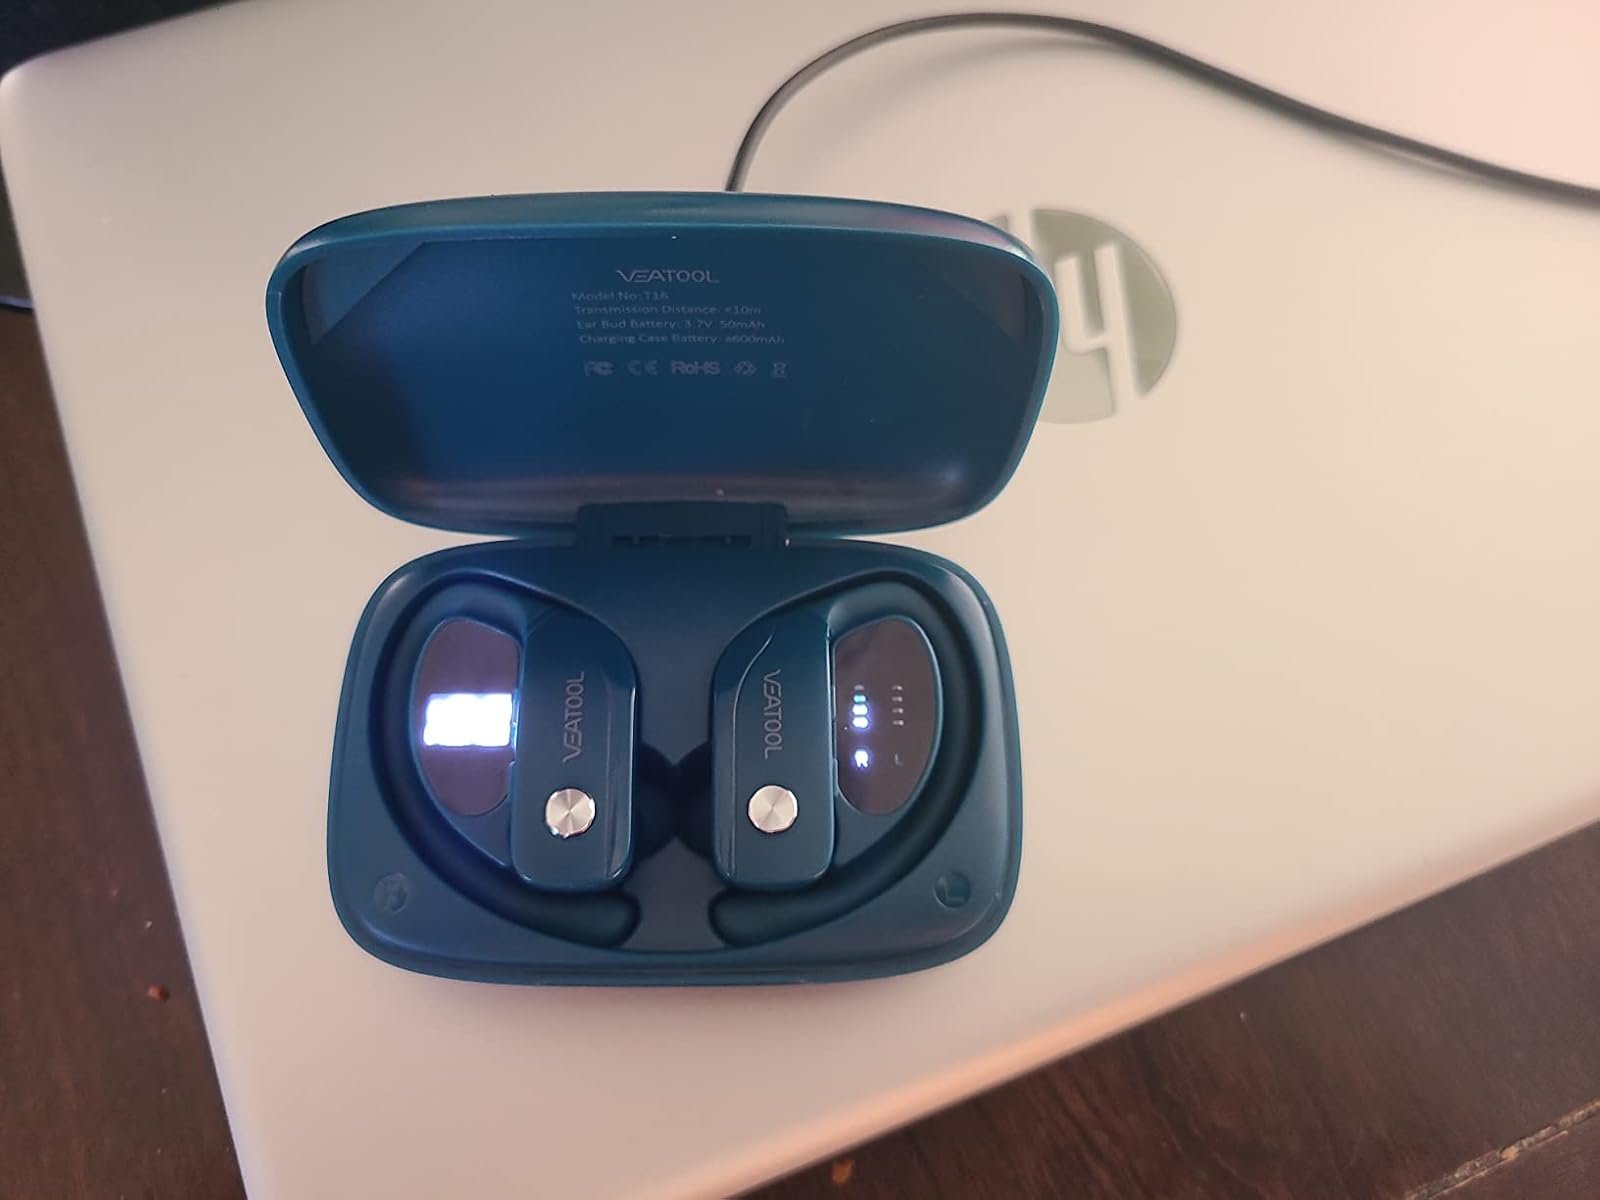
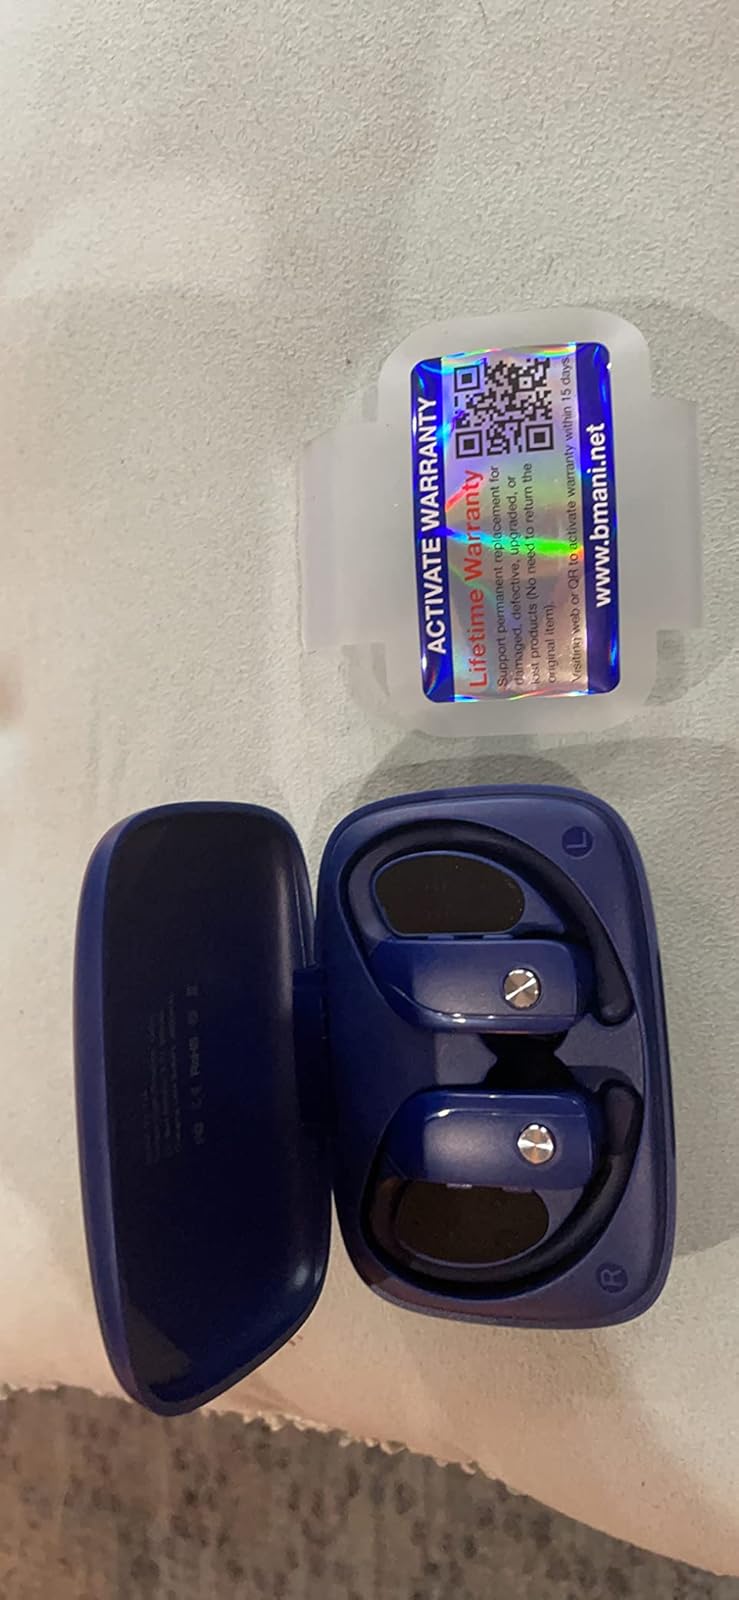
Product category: earbuds
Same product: no